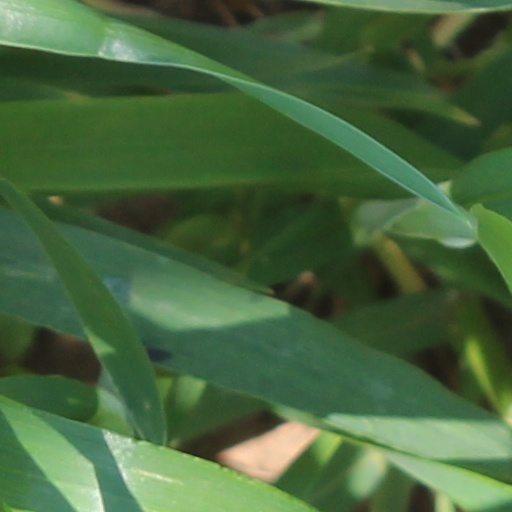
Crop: wheat